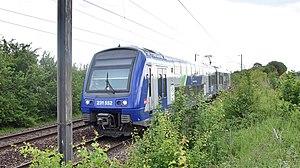
Z 23552 à Vecquemont
Cette liste recense les parcs de matériels roulants utilisés par le réseau TER Hauts-de-France.
Le TER Hauts-de-France est le réseau de Transport express régional de la région Hauts-de-France.